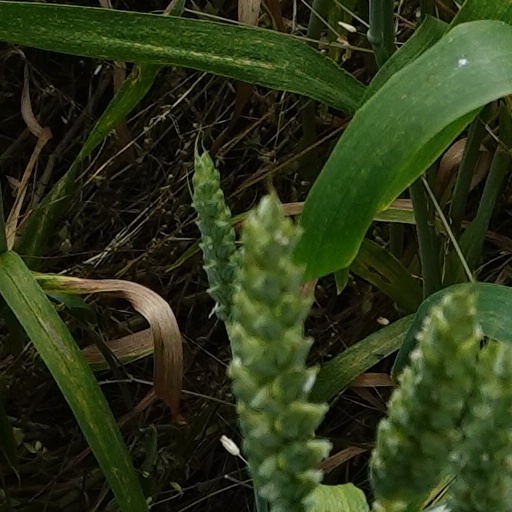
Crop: wheat